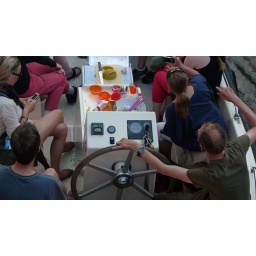
Passing boats under the bridge